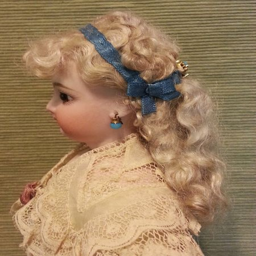
i love the look of this artist 's wigs .